Italian battleship Vittorio Emanuele

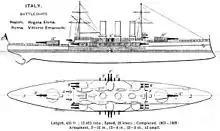
A line drawing of the s from the 1912 edition of "Brasseys Naval Annual"

"Vittorio Emanuele" was long overall and had a beam of and a maximum draft of . She displaced at full load. The ship had a slightly inverted bow and a long forecastle deck that extended past the main mast. "Vittorio Emanuele" had a crew of 742–764 officers and enlisted men.